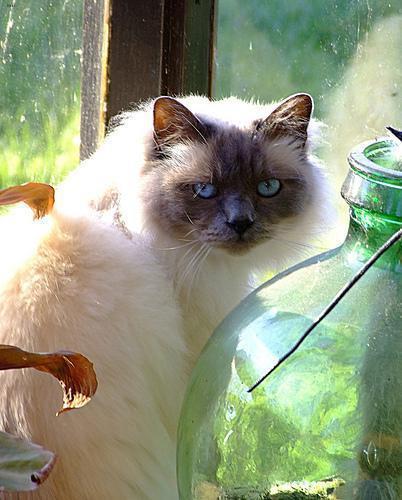
Birman